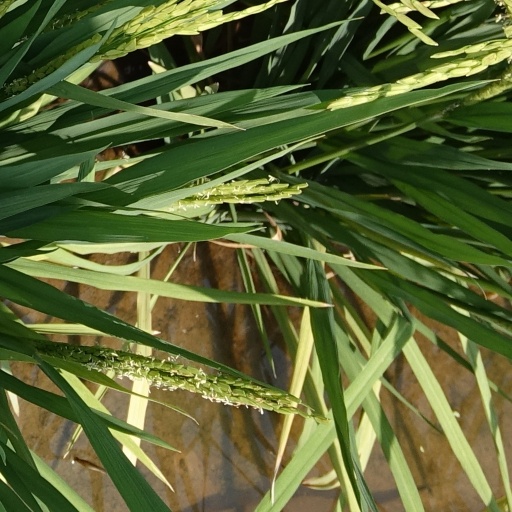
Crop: rice